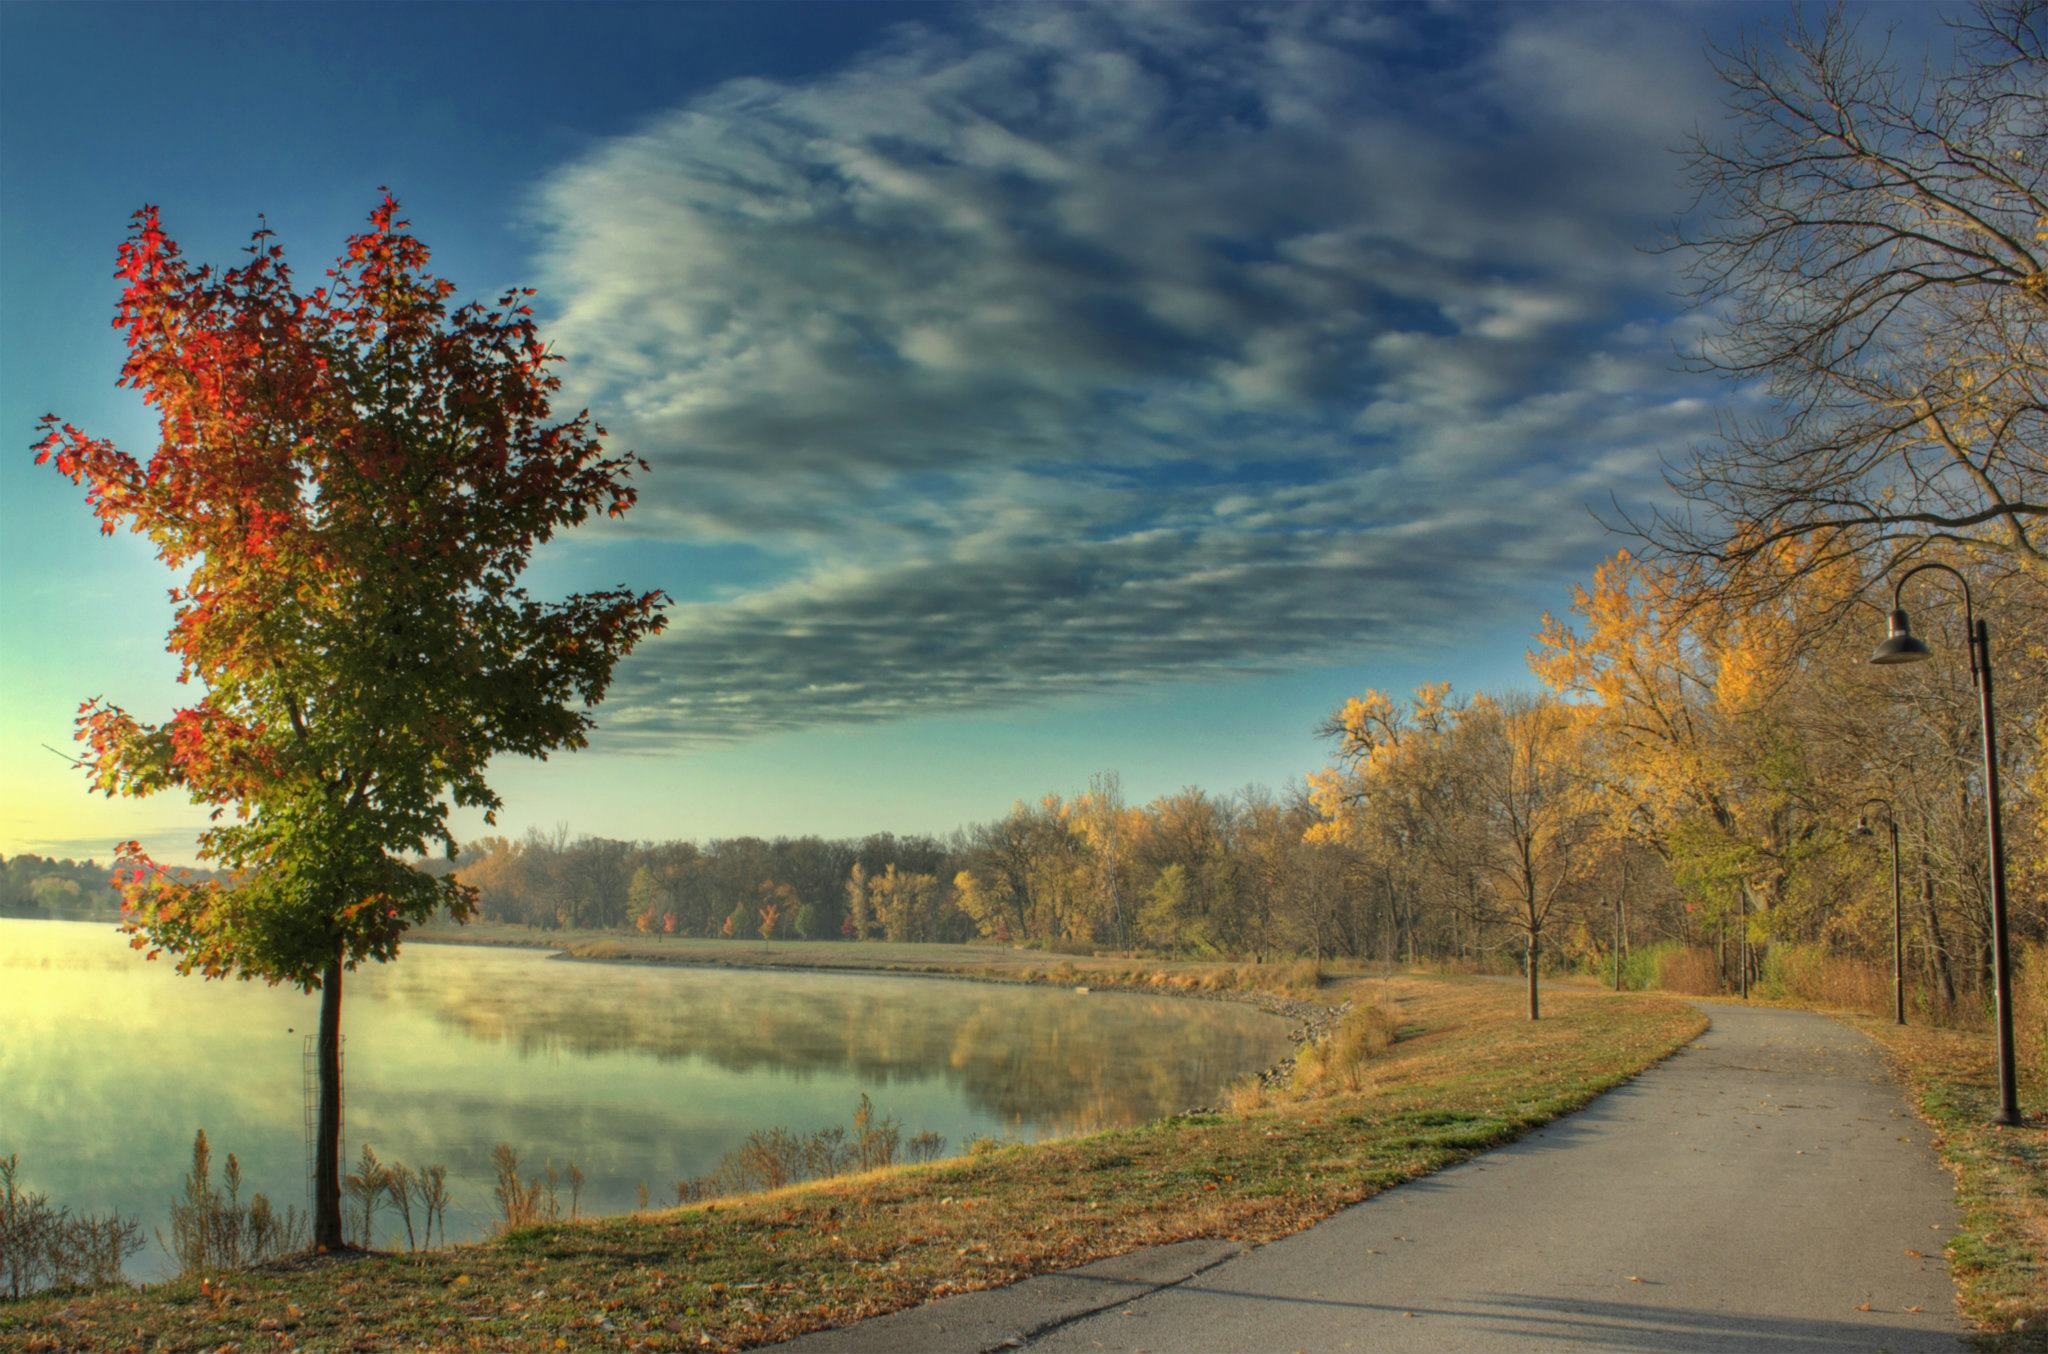
landscape, tree, nature, path, creek, winter, cloud, sky, sunrise, sunset, mist, morning, leaf, hill, lake, frost, dawn, river, dusk, evening, reflection, autumn, season, copper, way, rural area, pleasant hill, atmospheric phenomenon, woody plant